Prey (2006 video game)

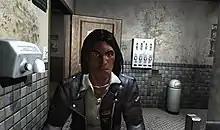
A screenshot from the final build of the game showing the main character "Domasi Tawodi" a.k.a. "Tommy"

Rumors of this new project leaked out to the public in 2002, through the website Evil Avatar, but were at that time denied in the 3D Realms forums by Joe Siegler. It was not until 2005, when the cryptic clue "Keep your eyes open for the unveiling of our next game very soon." appeared on the 3D Realms website that the previous rumors were confirmed in any way. This was followed by a CNN article by Chris Morris, claiming that "Prey" was not only in development, but that it would be shown at E3. Soon afterwards, the official "Prey" teaser site was launched, confirming the game's existence, and hinting that more would be revealed in the June issue of "PC Gamer", which indeed featured a seven-page article on "Prey".